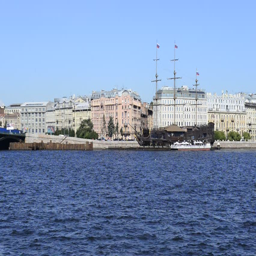
and an old wooden boat with flags